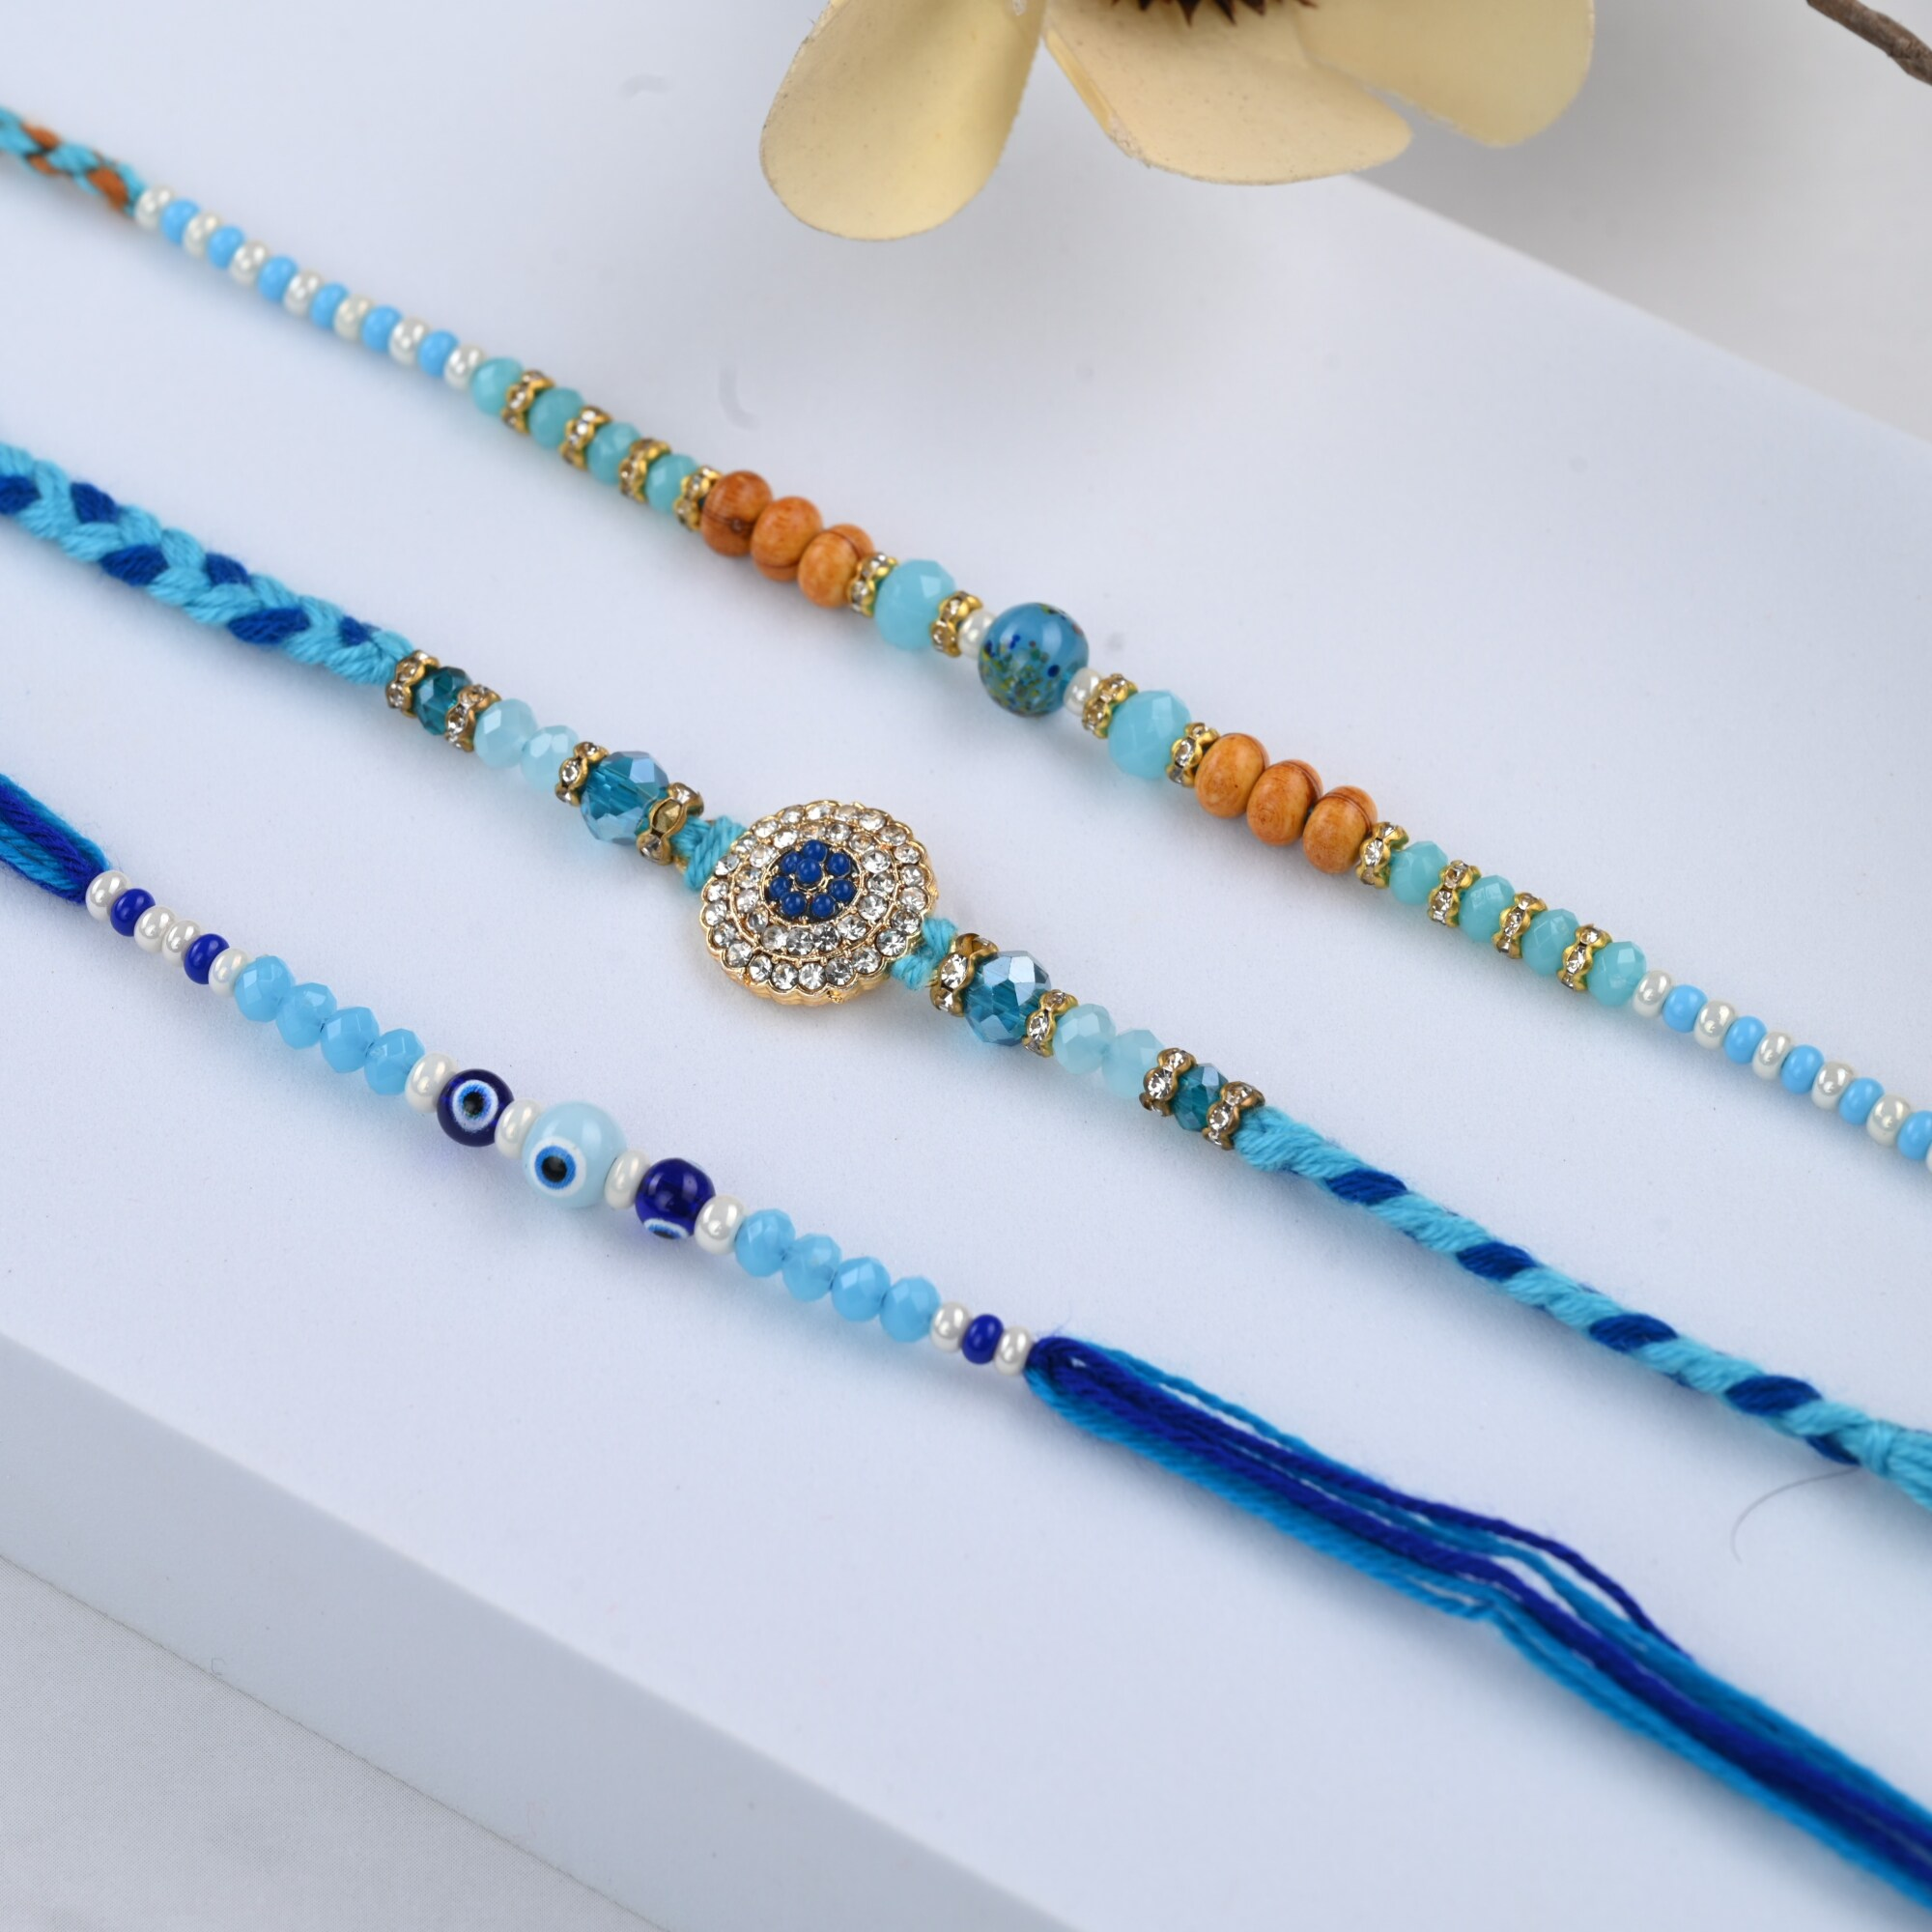
The Stone Aisle Exquisite Set of 3 Rakhis for Raksha Bandhan - Perfect Blend of Tradition and Modernity
Type: Rakhis
Brand: The Stone Aisle
Price: Rs. 299
 Celebrate the sacred bond of Raksha Bandhan with our Set of 3 Exquisite Rakhis. Each Rakhi in this set is uniquely designed to blend tradition with modernity, making it a perfect choice for brothers of all ages. Crafted with high-quality materials, these Rakhis are not only beautiful but also durable and comfortable to wear. Gift your brothers these thoughtfully designed Rakhis and make this Raksha Bandhan truly memorable.
Features: Premium Quality: Each Rakhi is crafted with high-quality materials ensuring durability and comfort.,Unique Designs: Includes a variety of designs featuring pearls, eco-friendly materials.,Perfect Gift: Comes beautifully packed, making it an ideal gift for your brothers on Raksha Bandhan.,Versatile Use: Suitable for all ages, from kids to adults, and complements both traditional and modern attire.,Comfortable Wear: Soft thread that ensures all-day comfort.